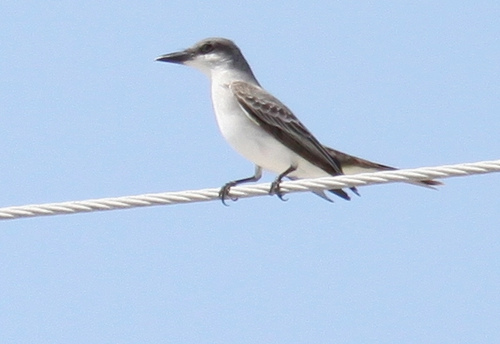
this bird has white belly and breast, black back and feet, bill is long and sharpsmall bird with a white belly and throat and black crown, bill and back.
this is a white bird with black wings and a black beak.
this bird is small and skinny with a long pointed beak a white chest and grey and white face.
this bird has a white belly, breast, & throat, black tarsus & feet,a gray crown, and a long pointed black bill.
a medium sized bird with a charcoal grey head, white throat and belly, and a white tarsus.
a long slender bird with a white belly, and a black beak.
a small bird with a large, long, pointed, black beak.
this bird is white and brown in color, with a black beak.
this bird has wings that are black and has a white belly
Species: Gray Kingbird